Unemployment

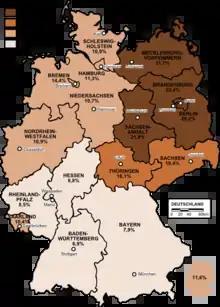
Unemployment rate in Germany in 2003 by states

Unemployed individuals are unable to earn money to meet financial obligations. Failure to pay mortgage payments or to pay rent may lead to homelessness through foreclosure or eviction. Across the United States the growing ranks of people made homeless in the foreclosure crisis are generating tent cities.